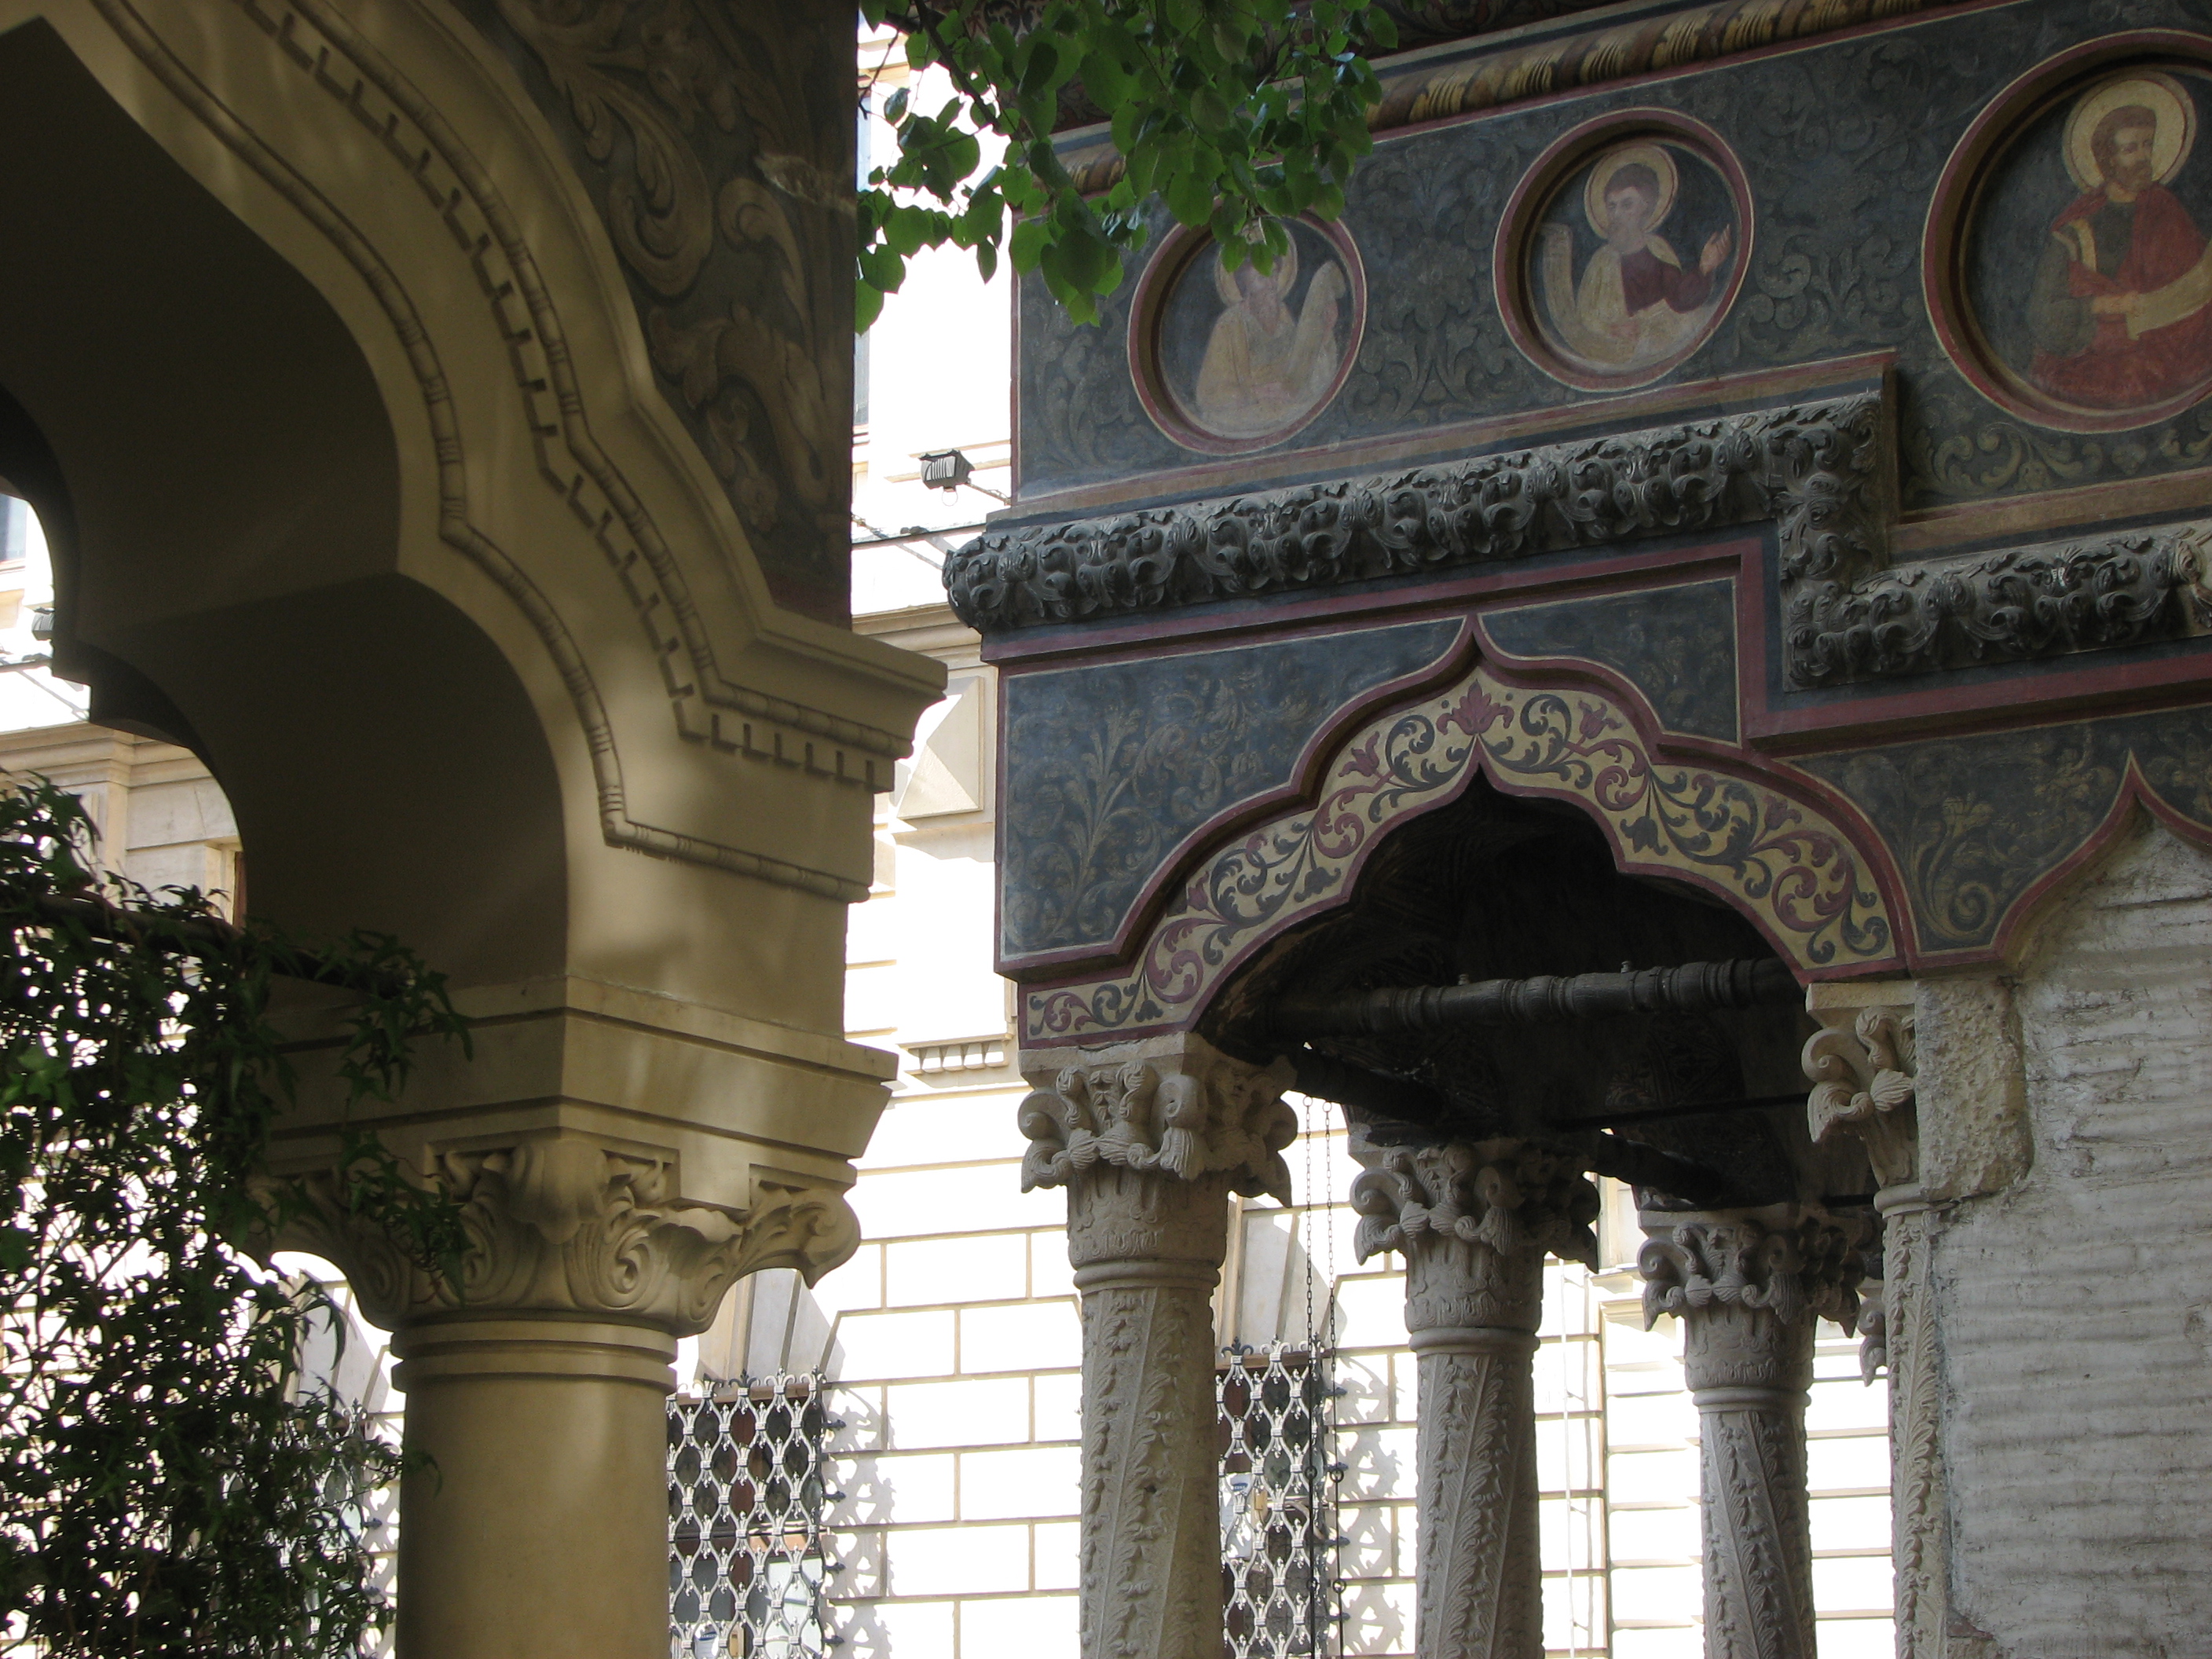
architecture, photography, building, palace, photo, europe, arch, column, religion, facade, church, christian, place of worship, photos, religious, free, cool image, de, temple, monastery, churches, synagogue, fotografie, christianity, romana, orthodox, eastern, romania, bor, biserica, arhitectura, orthodoxy, romanian, ortodoxa, ortodox, ortodoxia, ortodoxie, cretinism, cretin, ecclesiastical, bisericeasc, cladire, edificiu, stavropoleos, ancient history